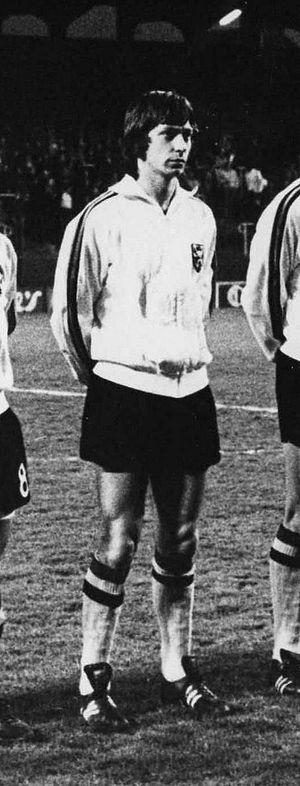
Roger Henrotay en équipe nationale belge.
Roger Henrotay, né le 28 mai 1949 à Vivegnis, est un ancien footballeur international belge. Il fut également directeur général du Standard de Liège entre 1987 et 1997.